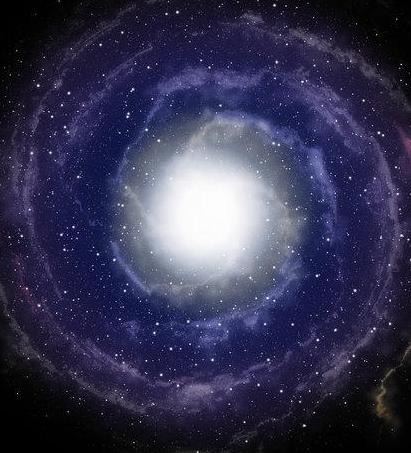
Texture: spiralled